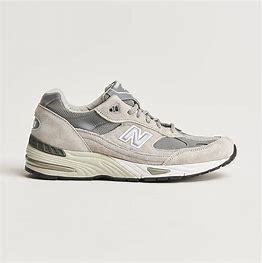
Brand: New
Model: Balance New Balance 991 Made In England Marathon